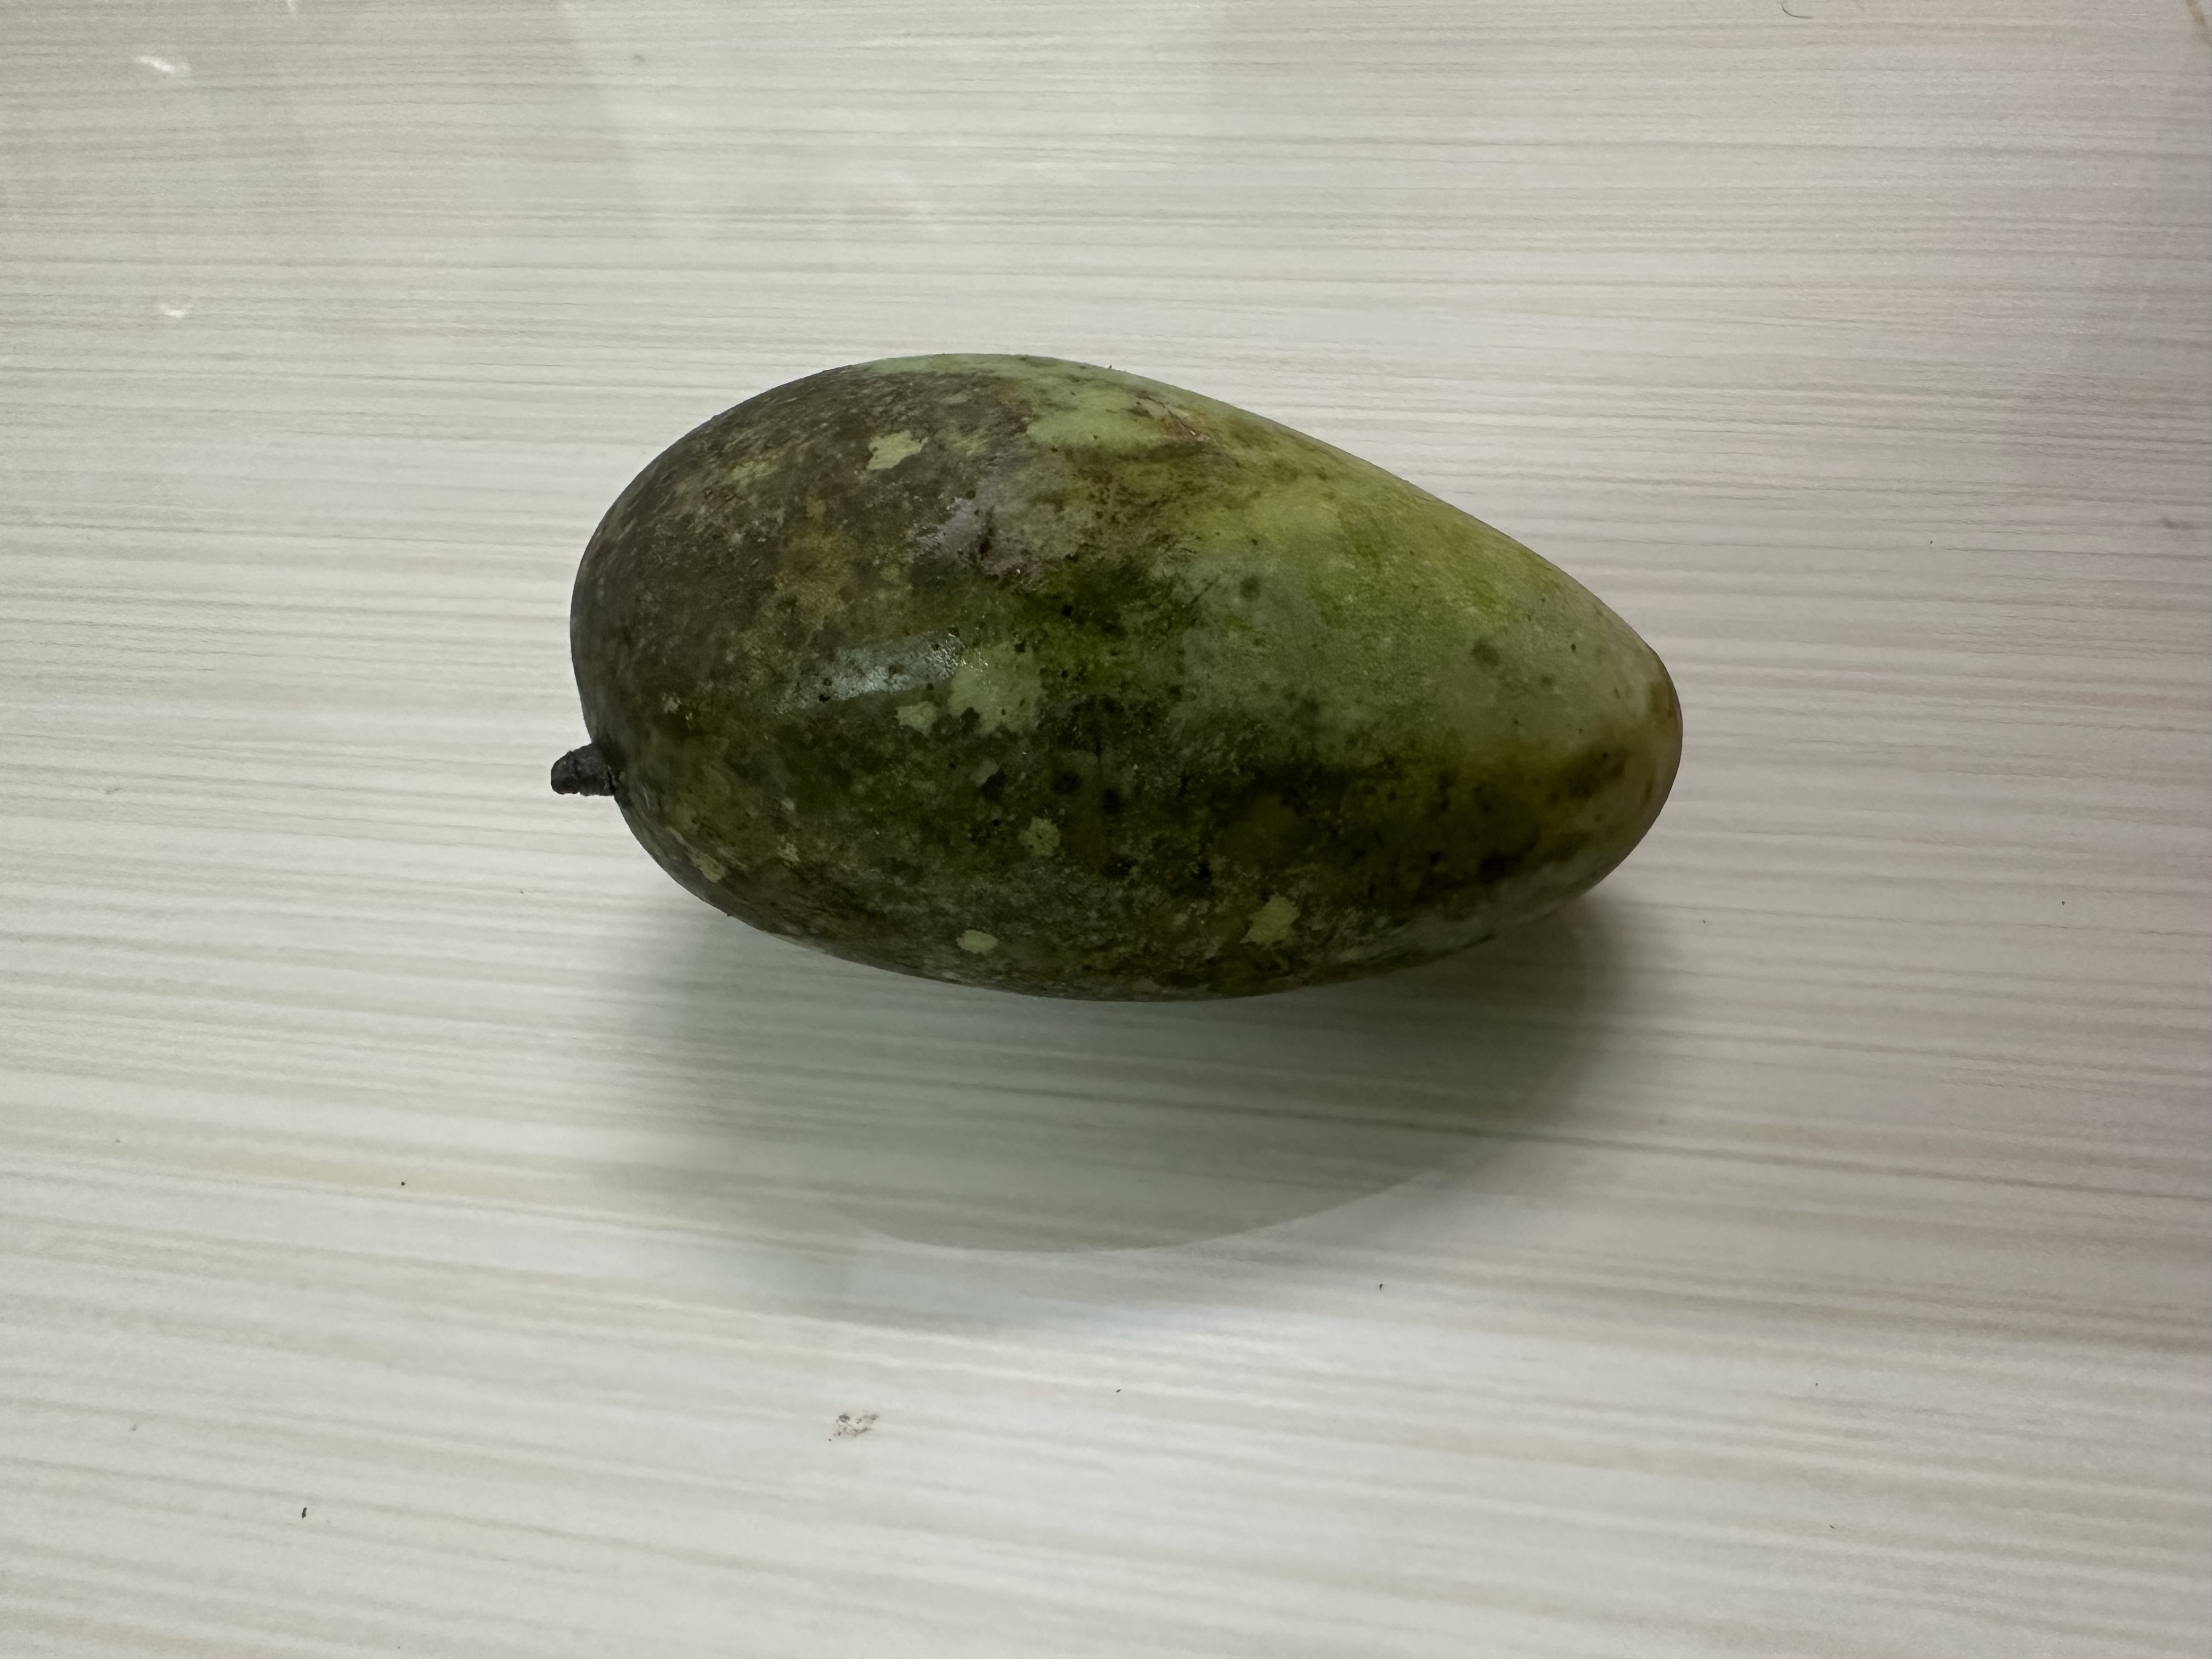
Mango variety: Katimon